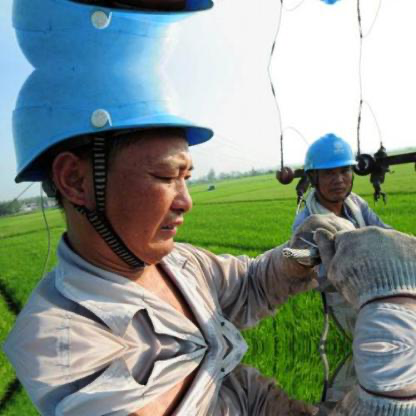
Objects in the image:
label: helmet
label: helmet
label: helmet